Avialeasing

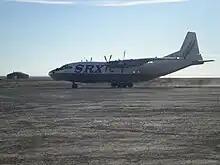
Antonov An-12 UK-12005 taxiing at Cambridge Bay Airport, Nunavut

Avialeasing operates freight services to the following international scheduled destinations (at January 2005):